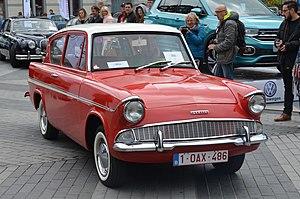
Ford Anglia Sportsman. Version élaborée pour le marché belge, elle offrait une roue de secours logée verticalement contre la face arrière extérieure du coffre reposant sur les ferrures de pare-chocs. Charleroi, Place Verte.